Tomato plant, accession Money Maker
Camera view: bottom (45 deg); turntable rotation: 60 degrees
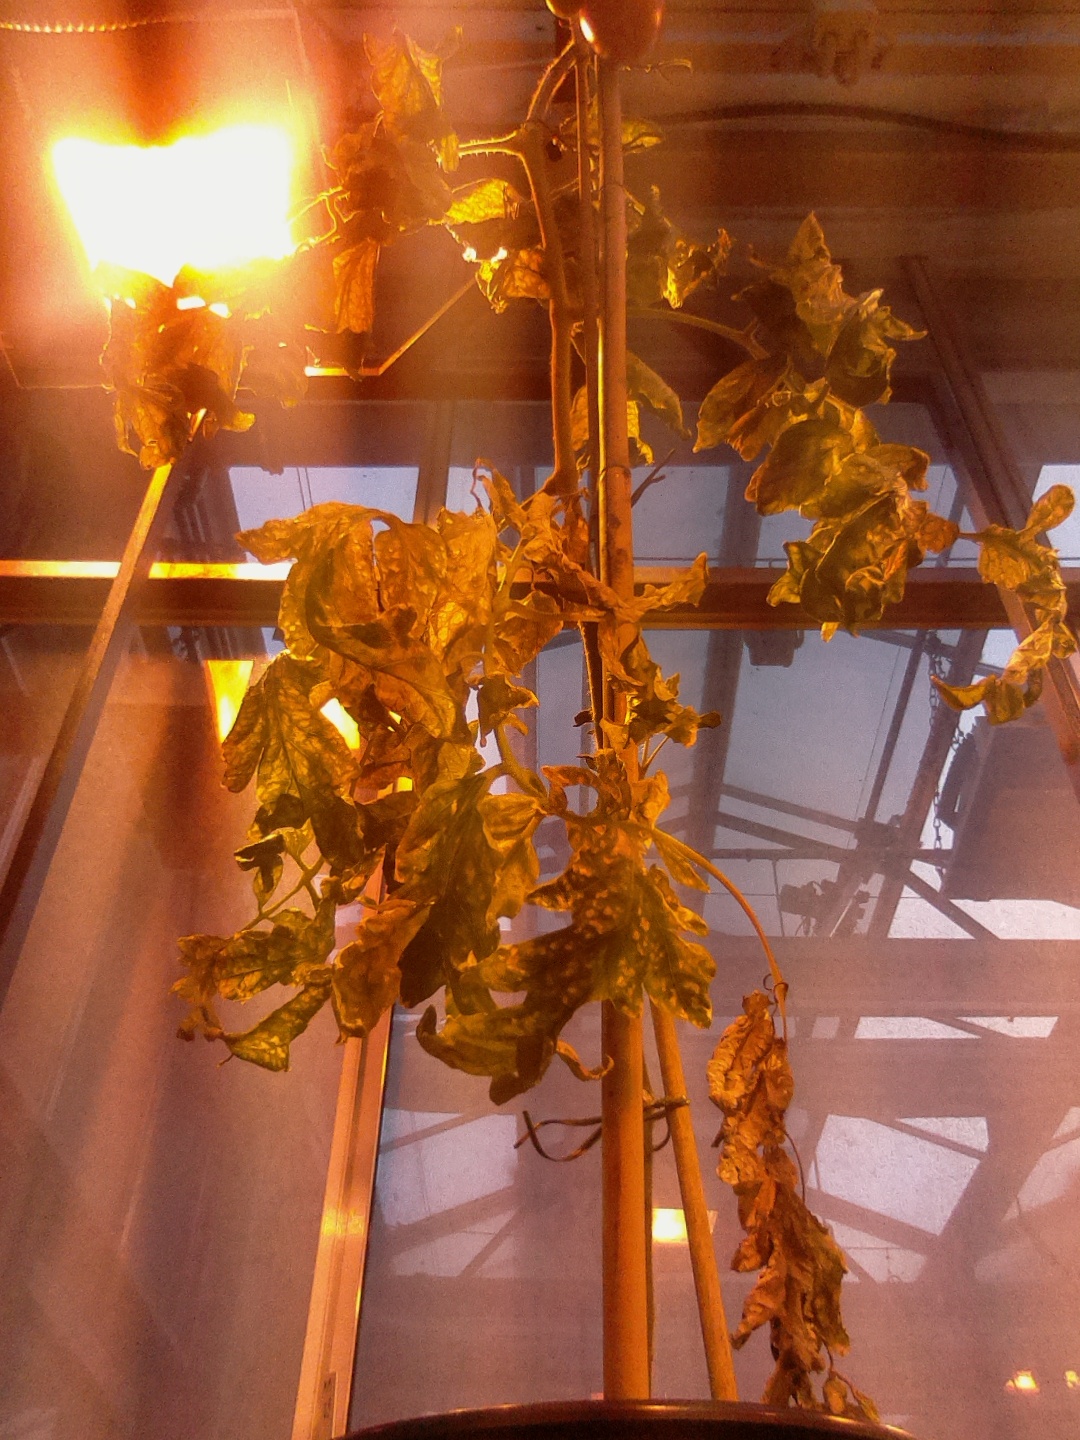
BBCH growth stage 81: 10%-20% of fruits show typical fully ripe color